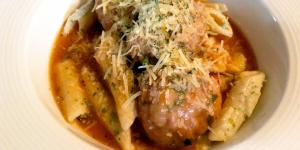
albondigas de pavo